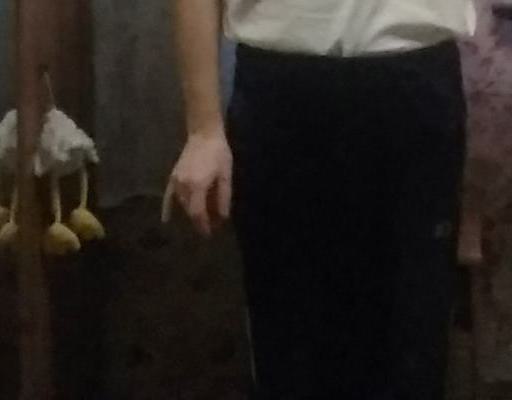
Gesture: no_gesture